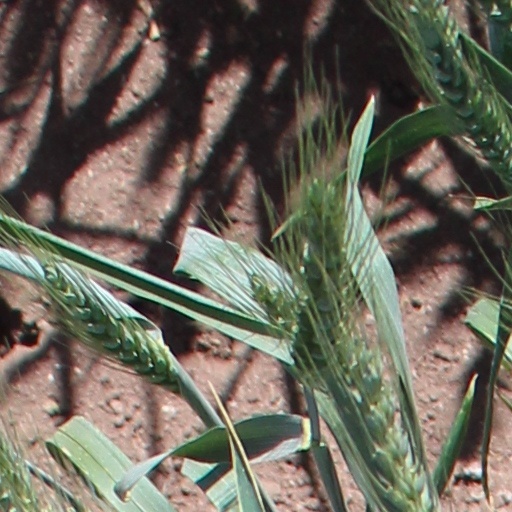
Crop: wheat